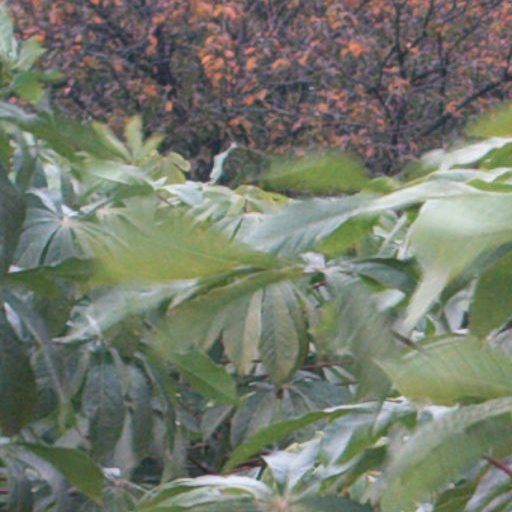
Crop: cassava